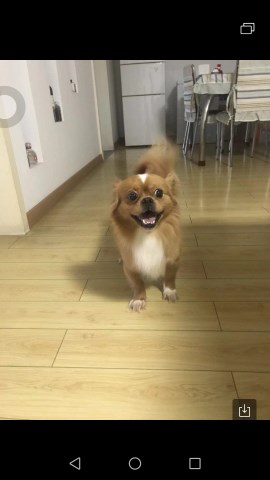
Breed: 806-n000129-papillon